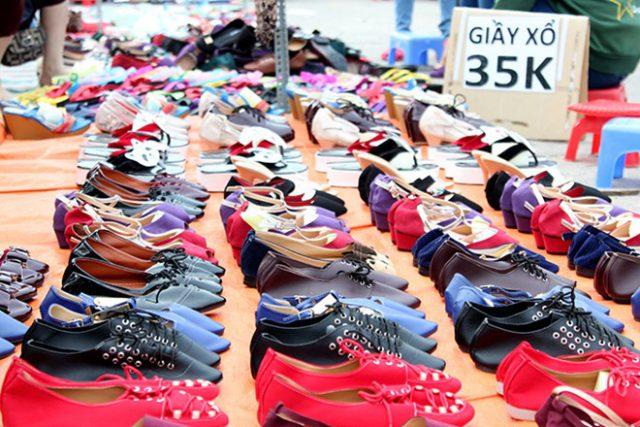
có nhiều đôi giày xuất hiện ở trong sạp hàng